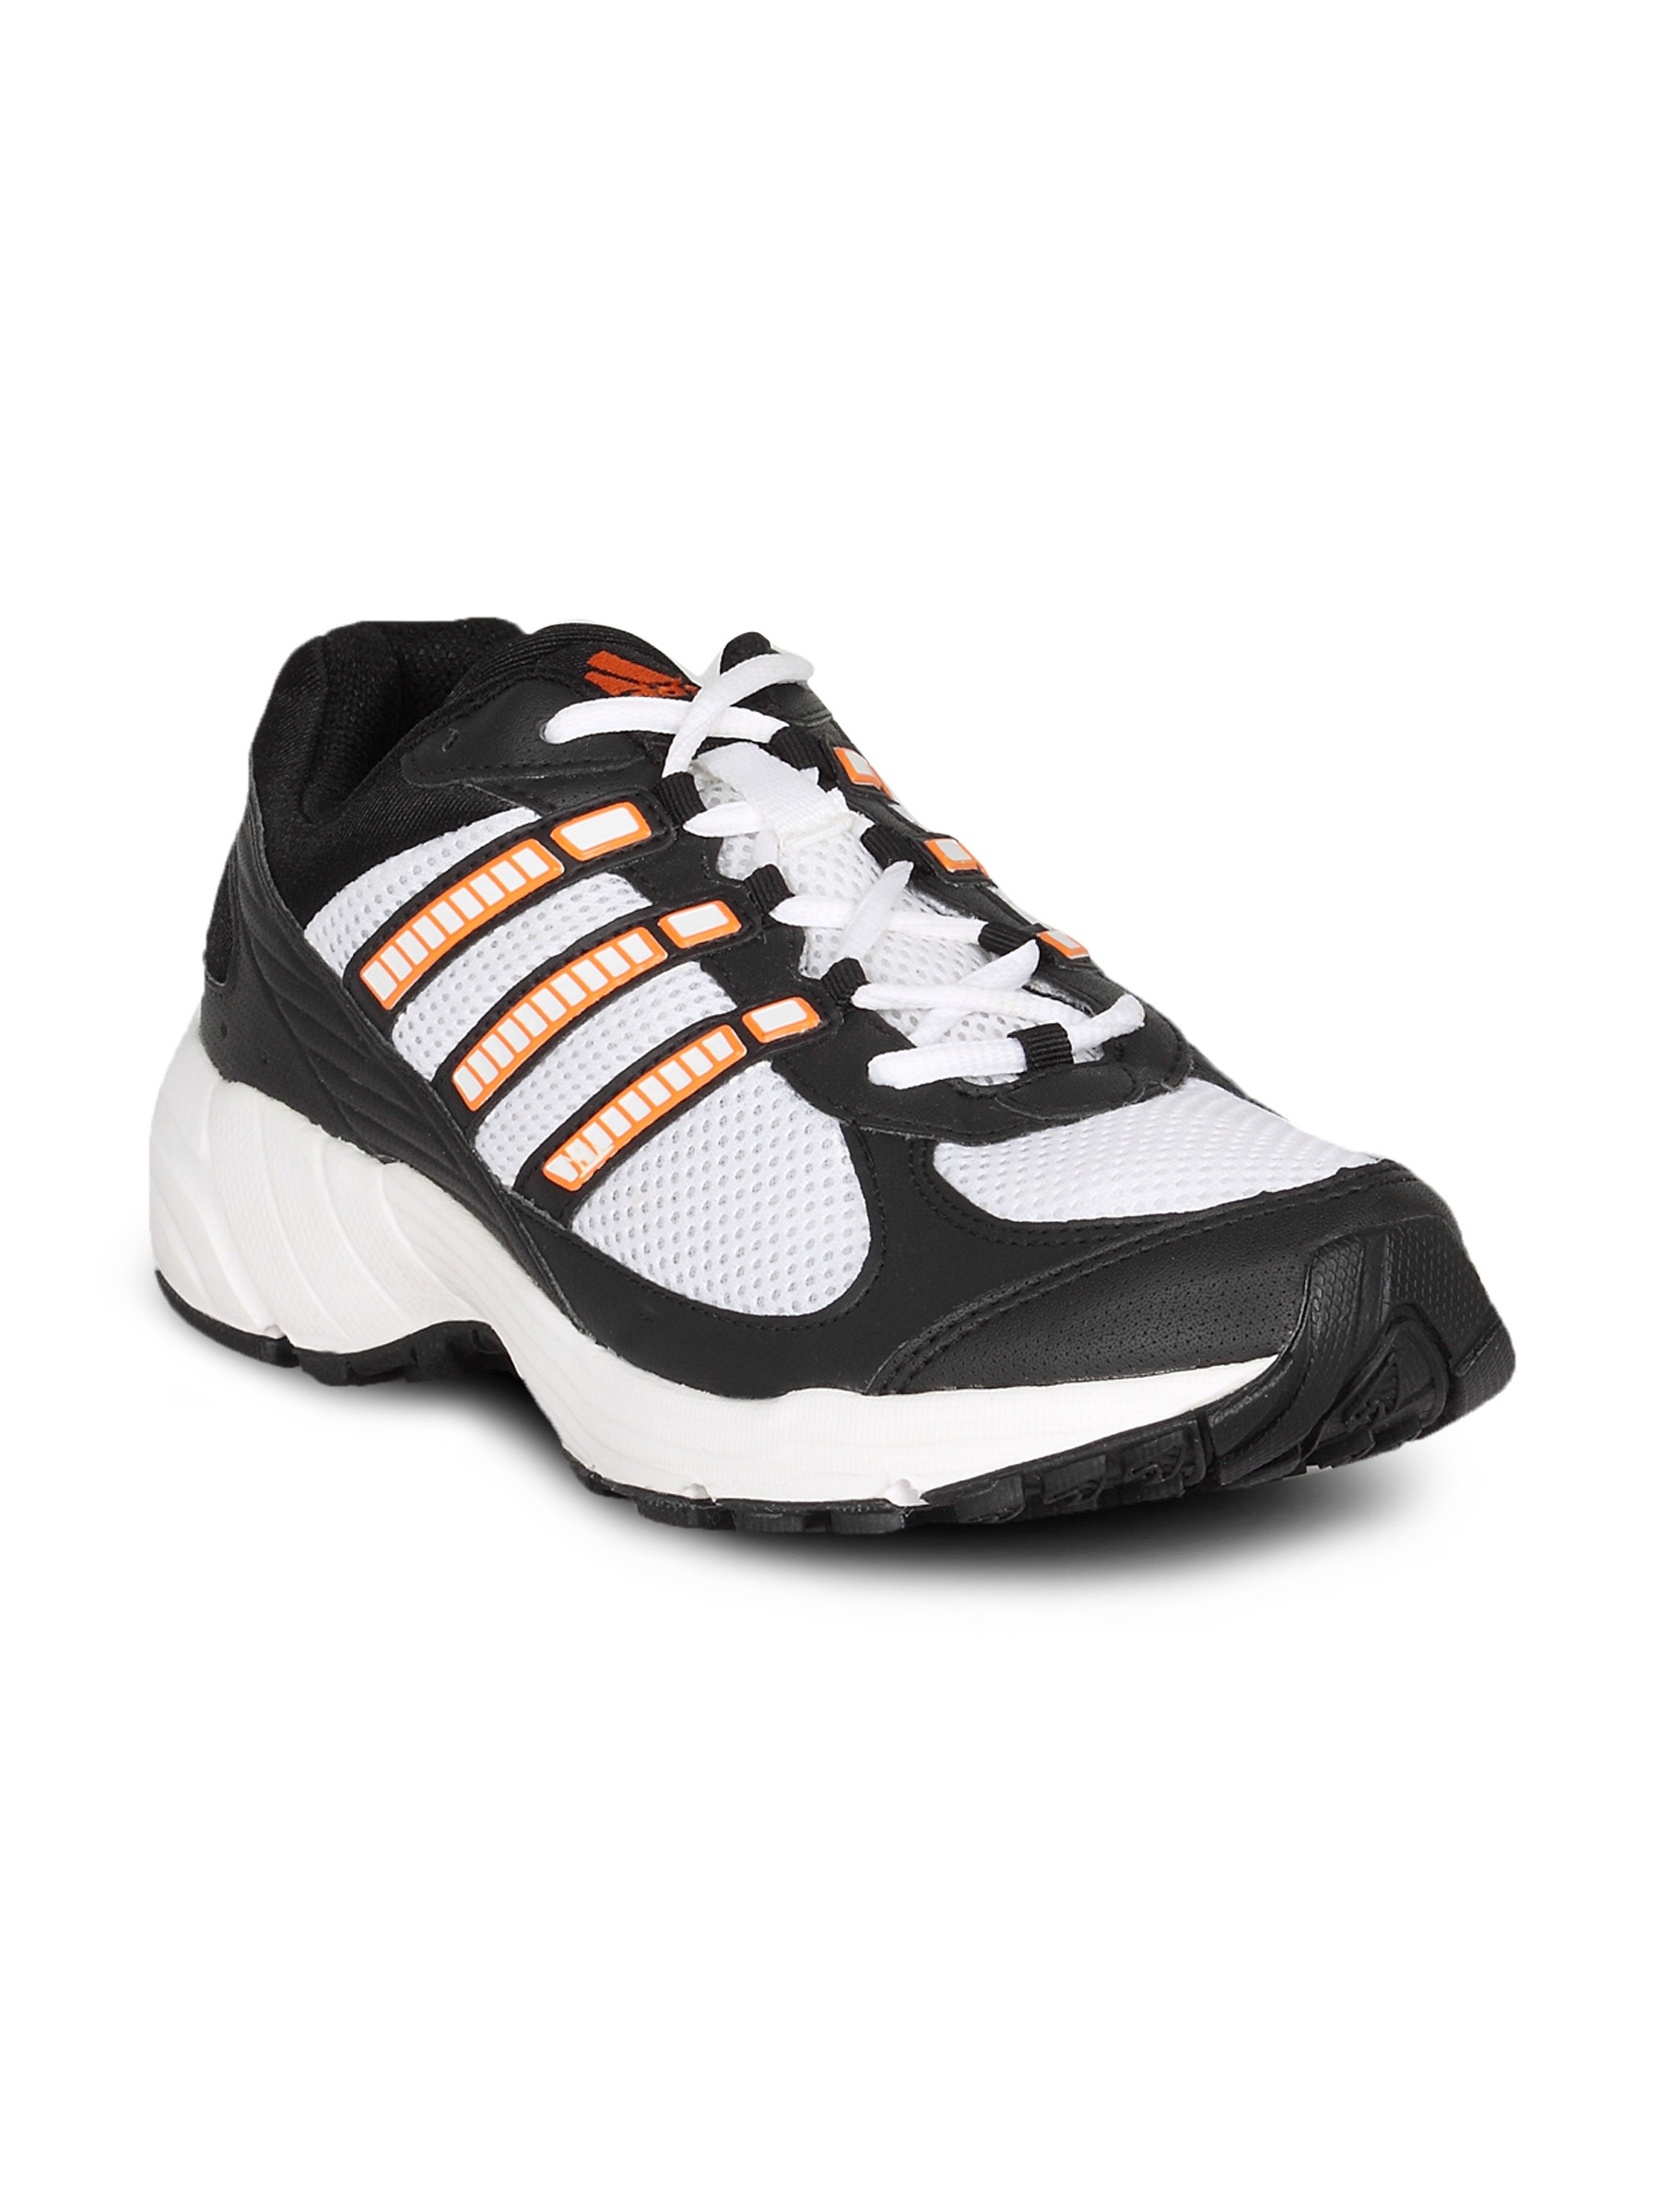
ADIDAS Men's Boris Black Shoe
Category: Footwear / Shoes / Sports Shoes
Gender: Men
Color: Black
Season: Summer 2011
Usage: Sports